Aleksei Ilyin (footballer, born 1958)

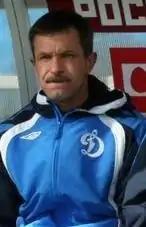
Ilyin as coach of Dynamo Moscow in 2007

Aleksei Viktorovich Ilyin (born 1 May 1958) is a Russian professional football coach and a former player.